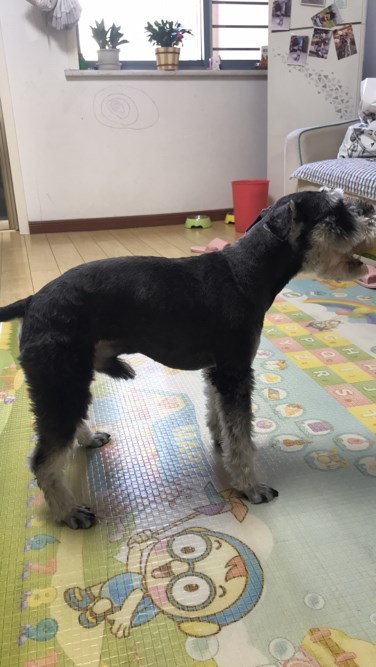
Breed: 2342-n000102-miniature_schnauzer